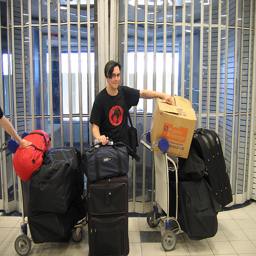
A man in a black t-shirt stands near a luggage cart with a box on it.
A person sitting in the middle of a pile of luggage.
A boy sits on top of a suitcase, and between two other stacks of luggage.
A man is standing by several bags of luggage.
a man posing with many suitcases and a cardboard box in an airport